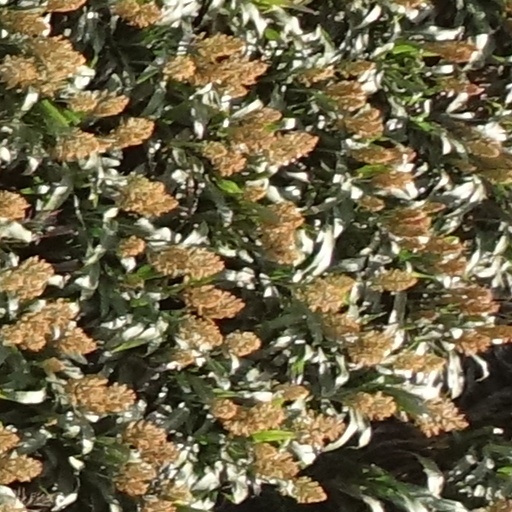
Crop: sorghum